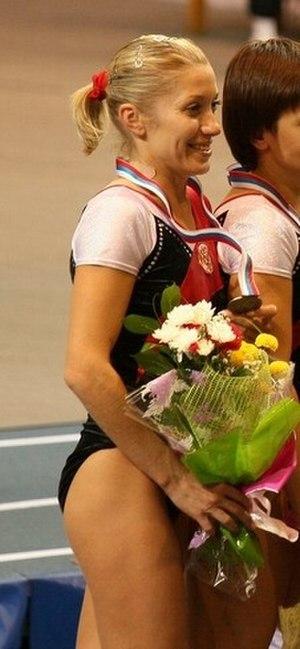
Irina Karavaïeva (Russie))
Irina Vladimirovna Karavaeva, appelée quelquefois simplement Ira Karavaeva, est une gymnaste trampoliniste russe née le 18 mai 1975 à Krasnodar. Elle est la première championne olympique féminine de l'histoire du trampoline et a remporté 6 titres aux championnats d'Europe de trampoline et 11 titres aux championnats du monde de trampoline. En médailles individuelles, elle est la plus médaillée aux championnats du monde et d'Europe dissociés comme confondus.